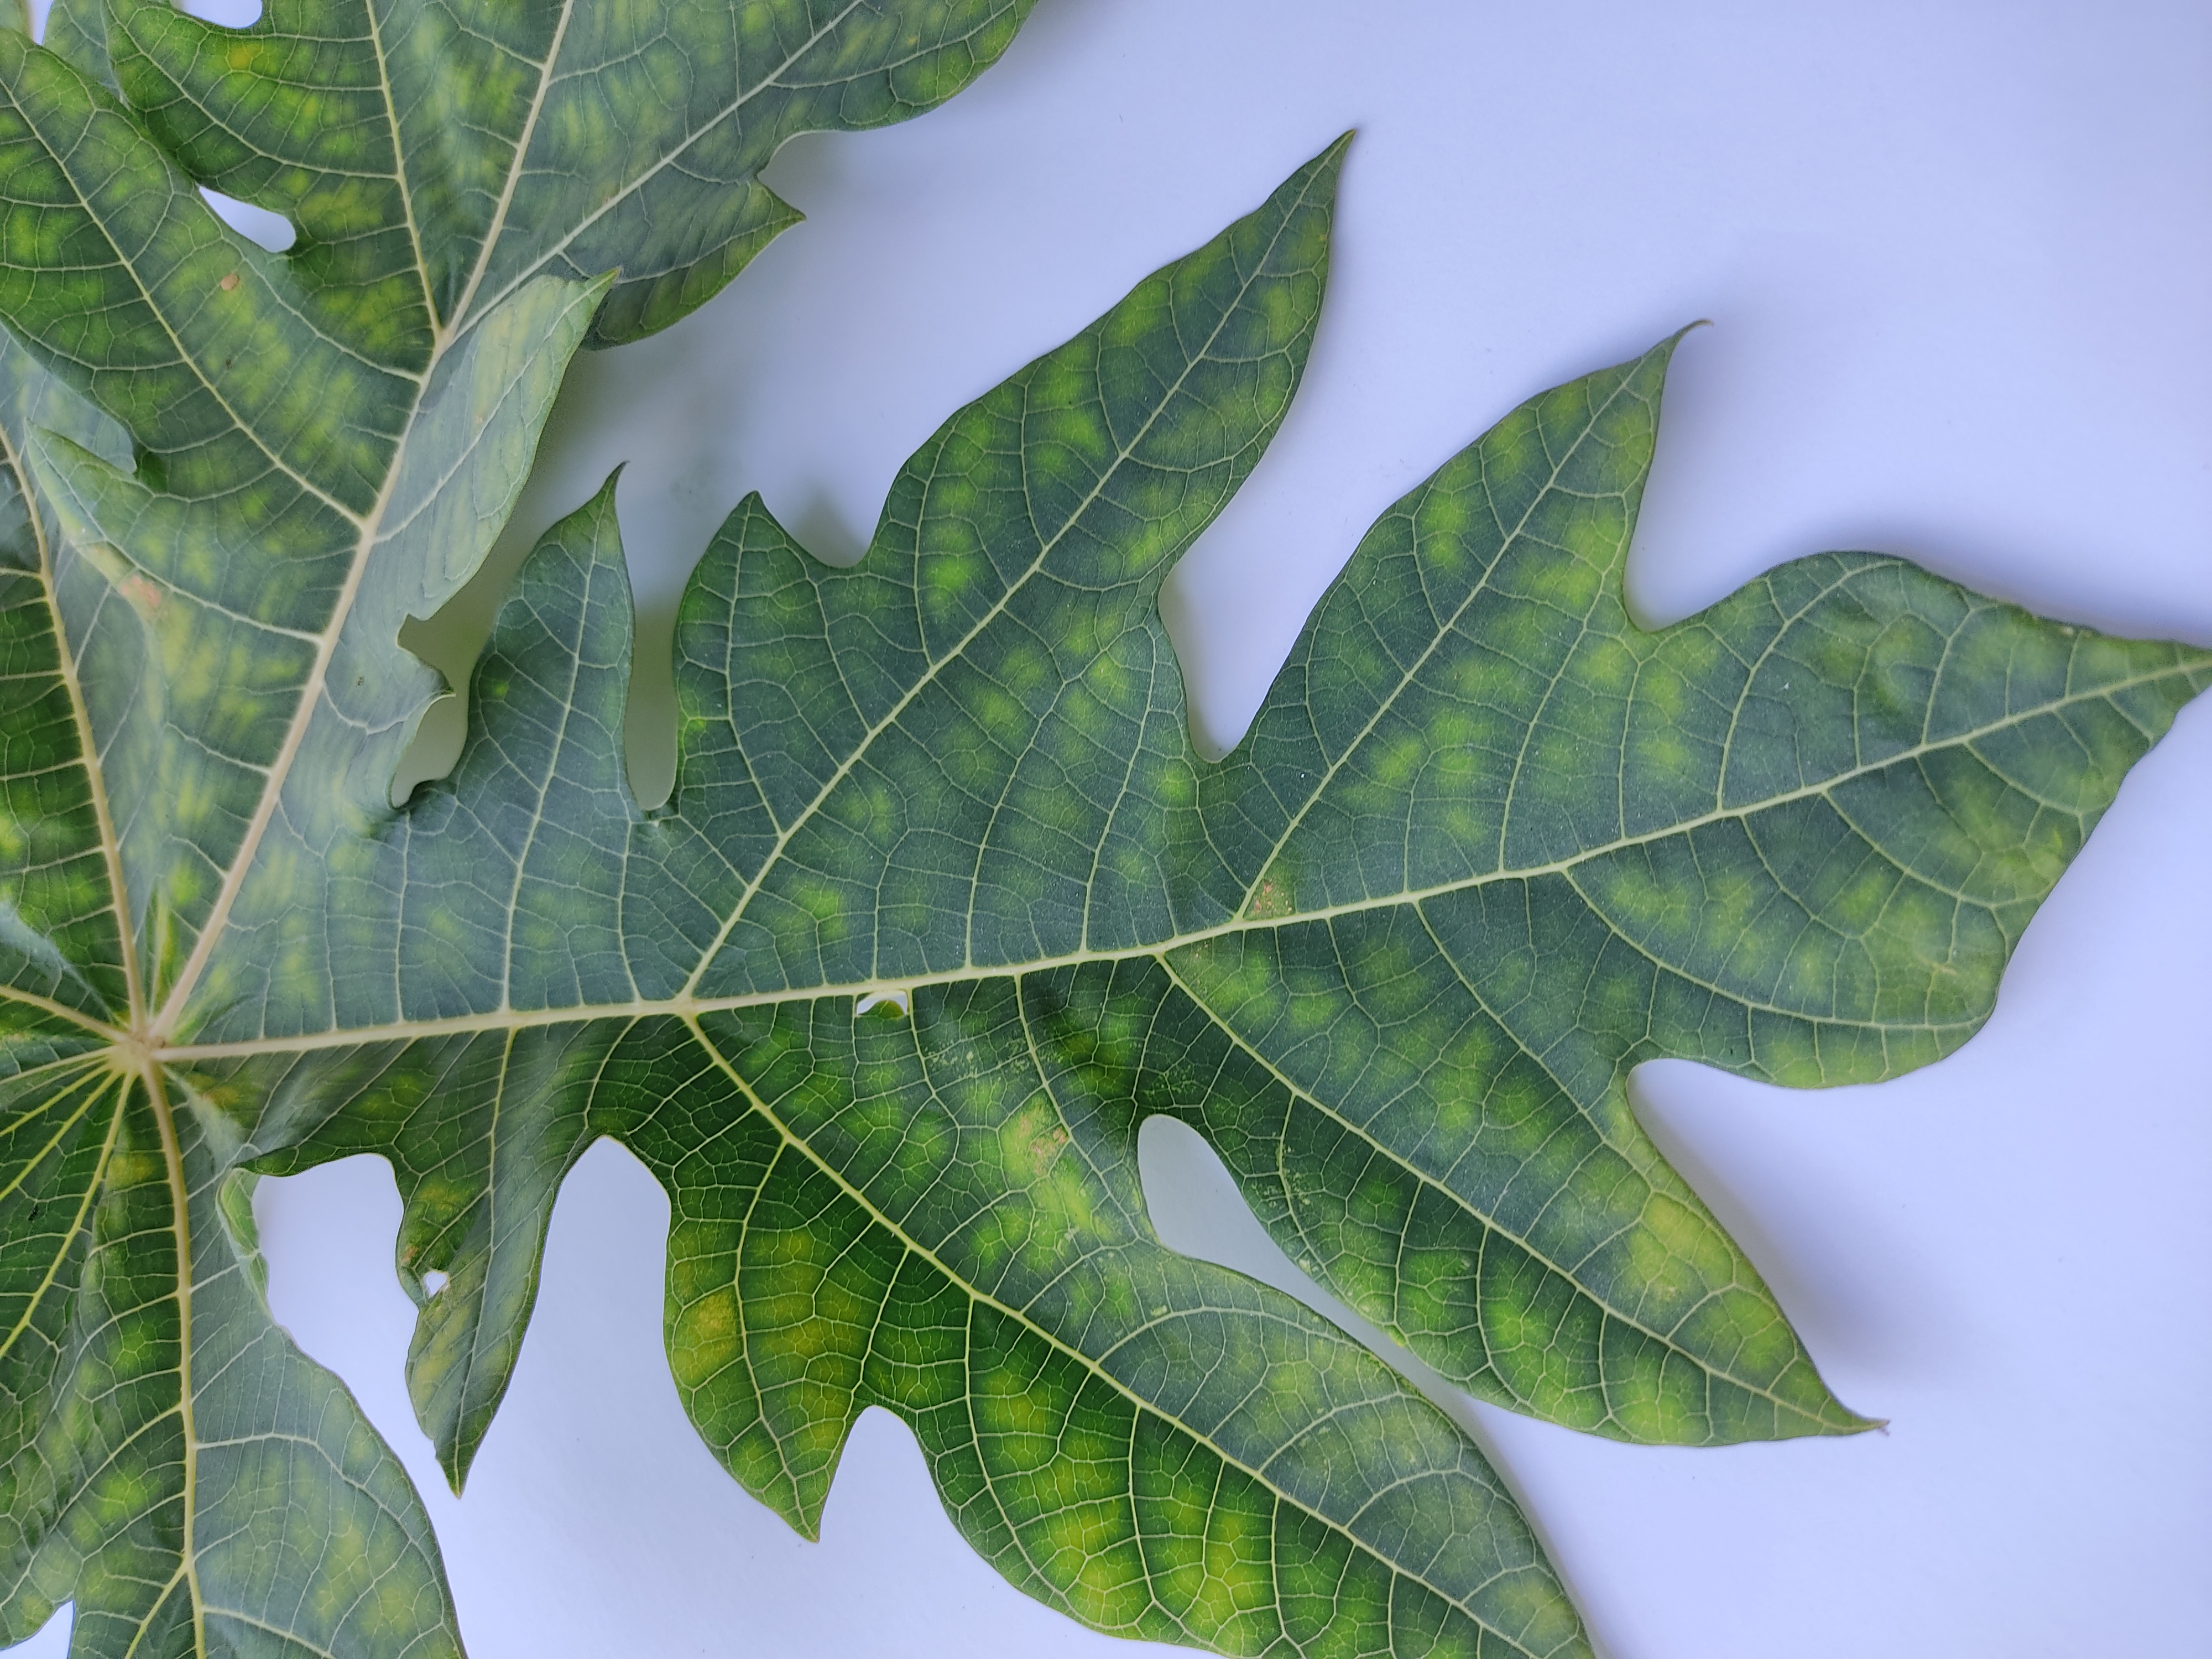
Label: Ring Spot